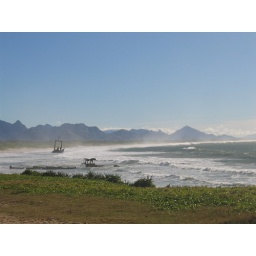
Spooky coast in South West Madagascar, where ships go to die. Haze due to spray from massive surf.